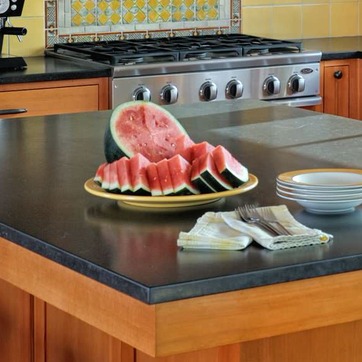
Material: food